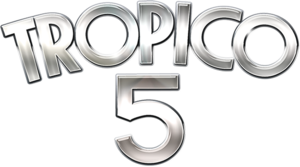
Tropico 5 est un jeu vidéo de gestion développé par Haemimont Games et édité par Kalypso Media. Il est sorti sur Windows, Mac, Linux, Playstation 4, Xbox One et Xbox 360 en mai 2014. À la tête d'une république bananière, le joueur doit gérer la nation afin d'en assurer l'essor en incarnant un dictateur durant les différentes époques.